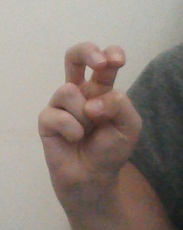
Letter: toot